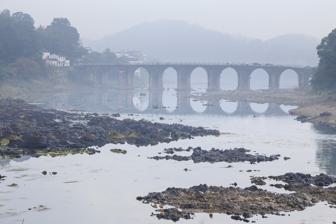
Building: Ziyang Bridge
Country: China
Year built: 1614
Bridge in Anhui, China Ziyang Bridge 紫阳桥 Ziyang Bridge in November 2016 Coordinates 29°51′40″N 118°27′38″E / 29.86107°N 118.460563°E / 29.86107; 118.460563 Carries Pedestrians Crosses Lian River [ zh ] Locale Huicheng , She County, Anhui , China Characteristics Design Arch bridge Material Stone Total length 140 metres (460 ft) Width 10 metres (33 ft) Height 14 metres (46 ft) History Construction start 1606 Construction end 1614 Location The Ziyang Bridge ( simplified Chinese : 紫阳桥 ; traditional Chinese : 紫陽橋 ; pinyin : Zǐyáng Qiáo ) is a historic stone arch bridge over the Lian River [ zh ] in the town of Huicheng , She County, Anhui , China. Etymology Ziyang Bridge is named for its proximity to Ziyang Mountain ( 紫阳山 ) in the west. History The bridge traces its origins to the former "Shoumin Bridge" ( 寿民桥 ), founded by magistrates of Huizhou ( 徽州知府 ) between 1606 and 1614 in the late Ming dynasty (1368–1644). In June 2012, it has been designated as a provincial-level cultural heritage site by the Government of Anhui. Gallery Ziyang Bridge in November 2016 Ziyang Bridge in November 2016 Ziyang Bridge in November 2016 References